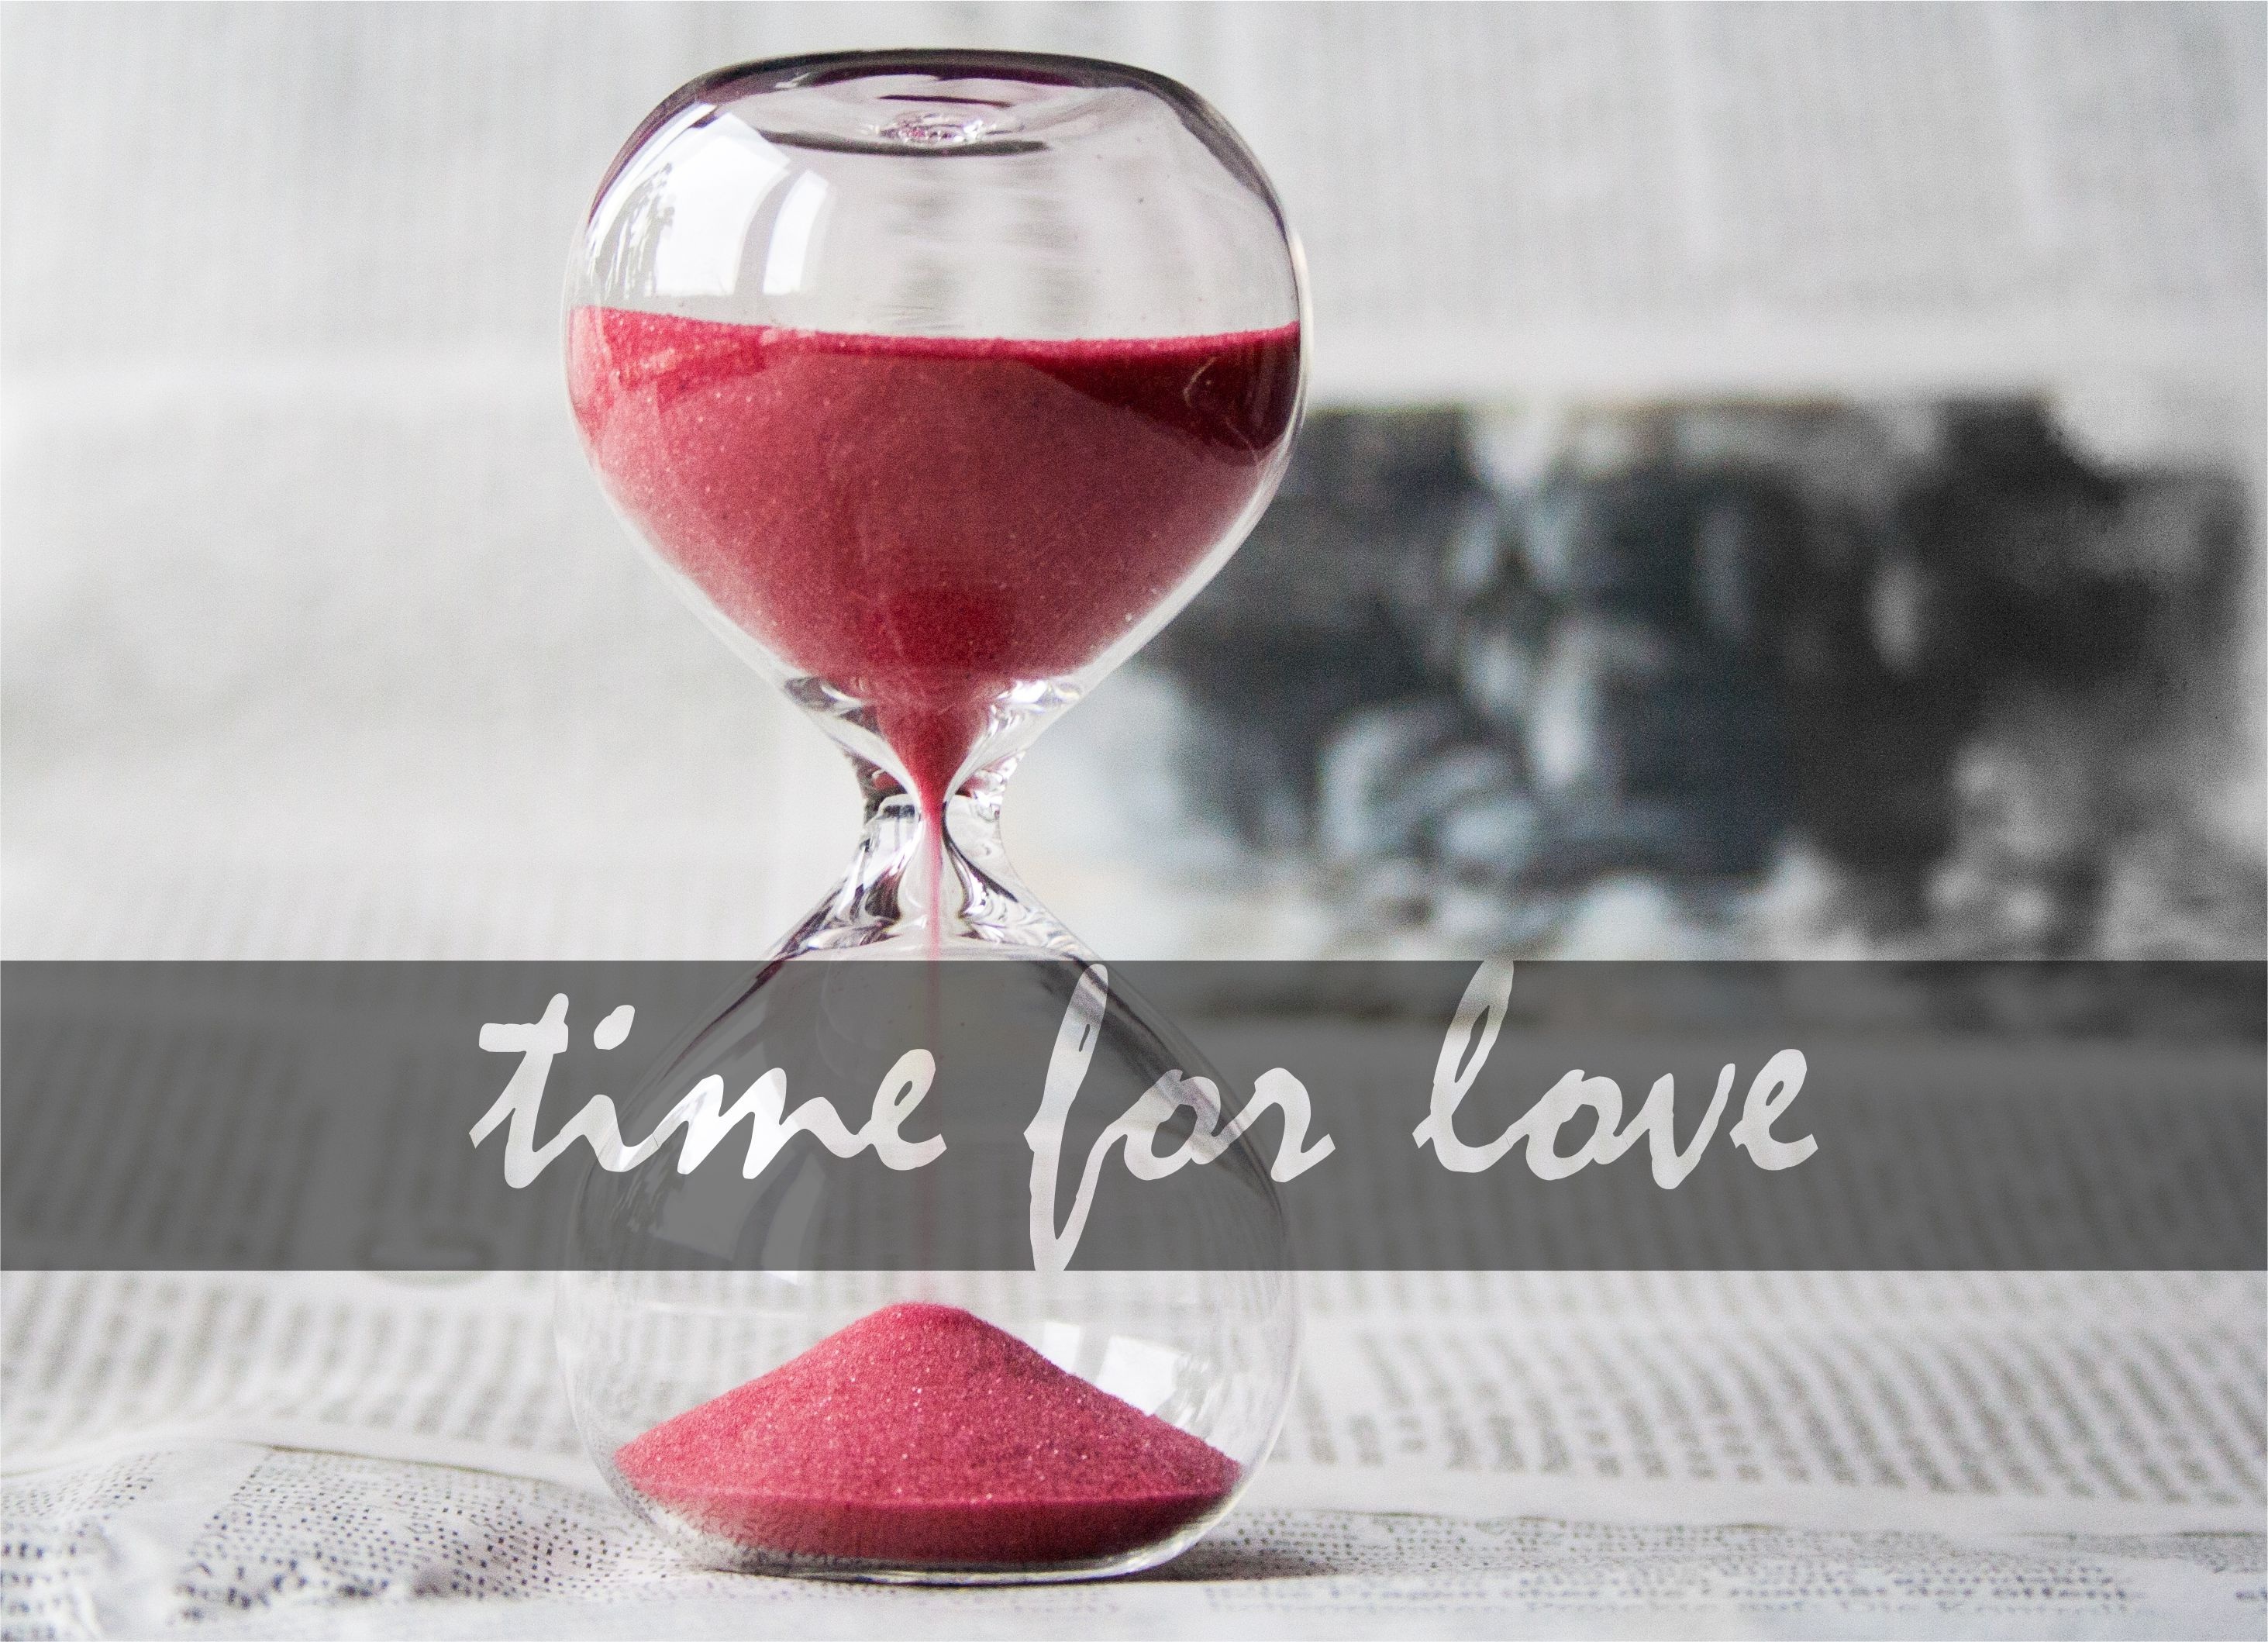
wine, glass, time, love, food, produce, drink, red wine, cocktail, martini, wine glass, stemware, alcoholic beverage, the hourglass, time for love